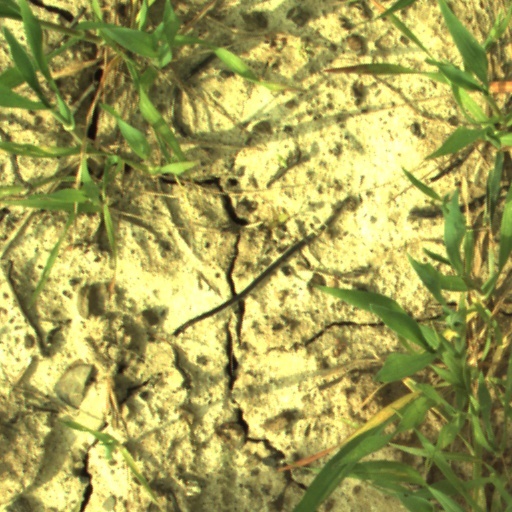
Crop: wheat